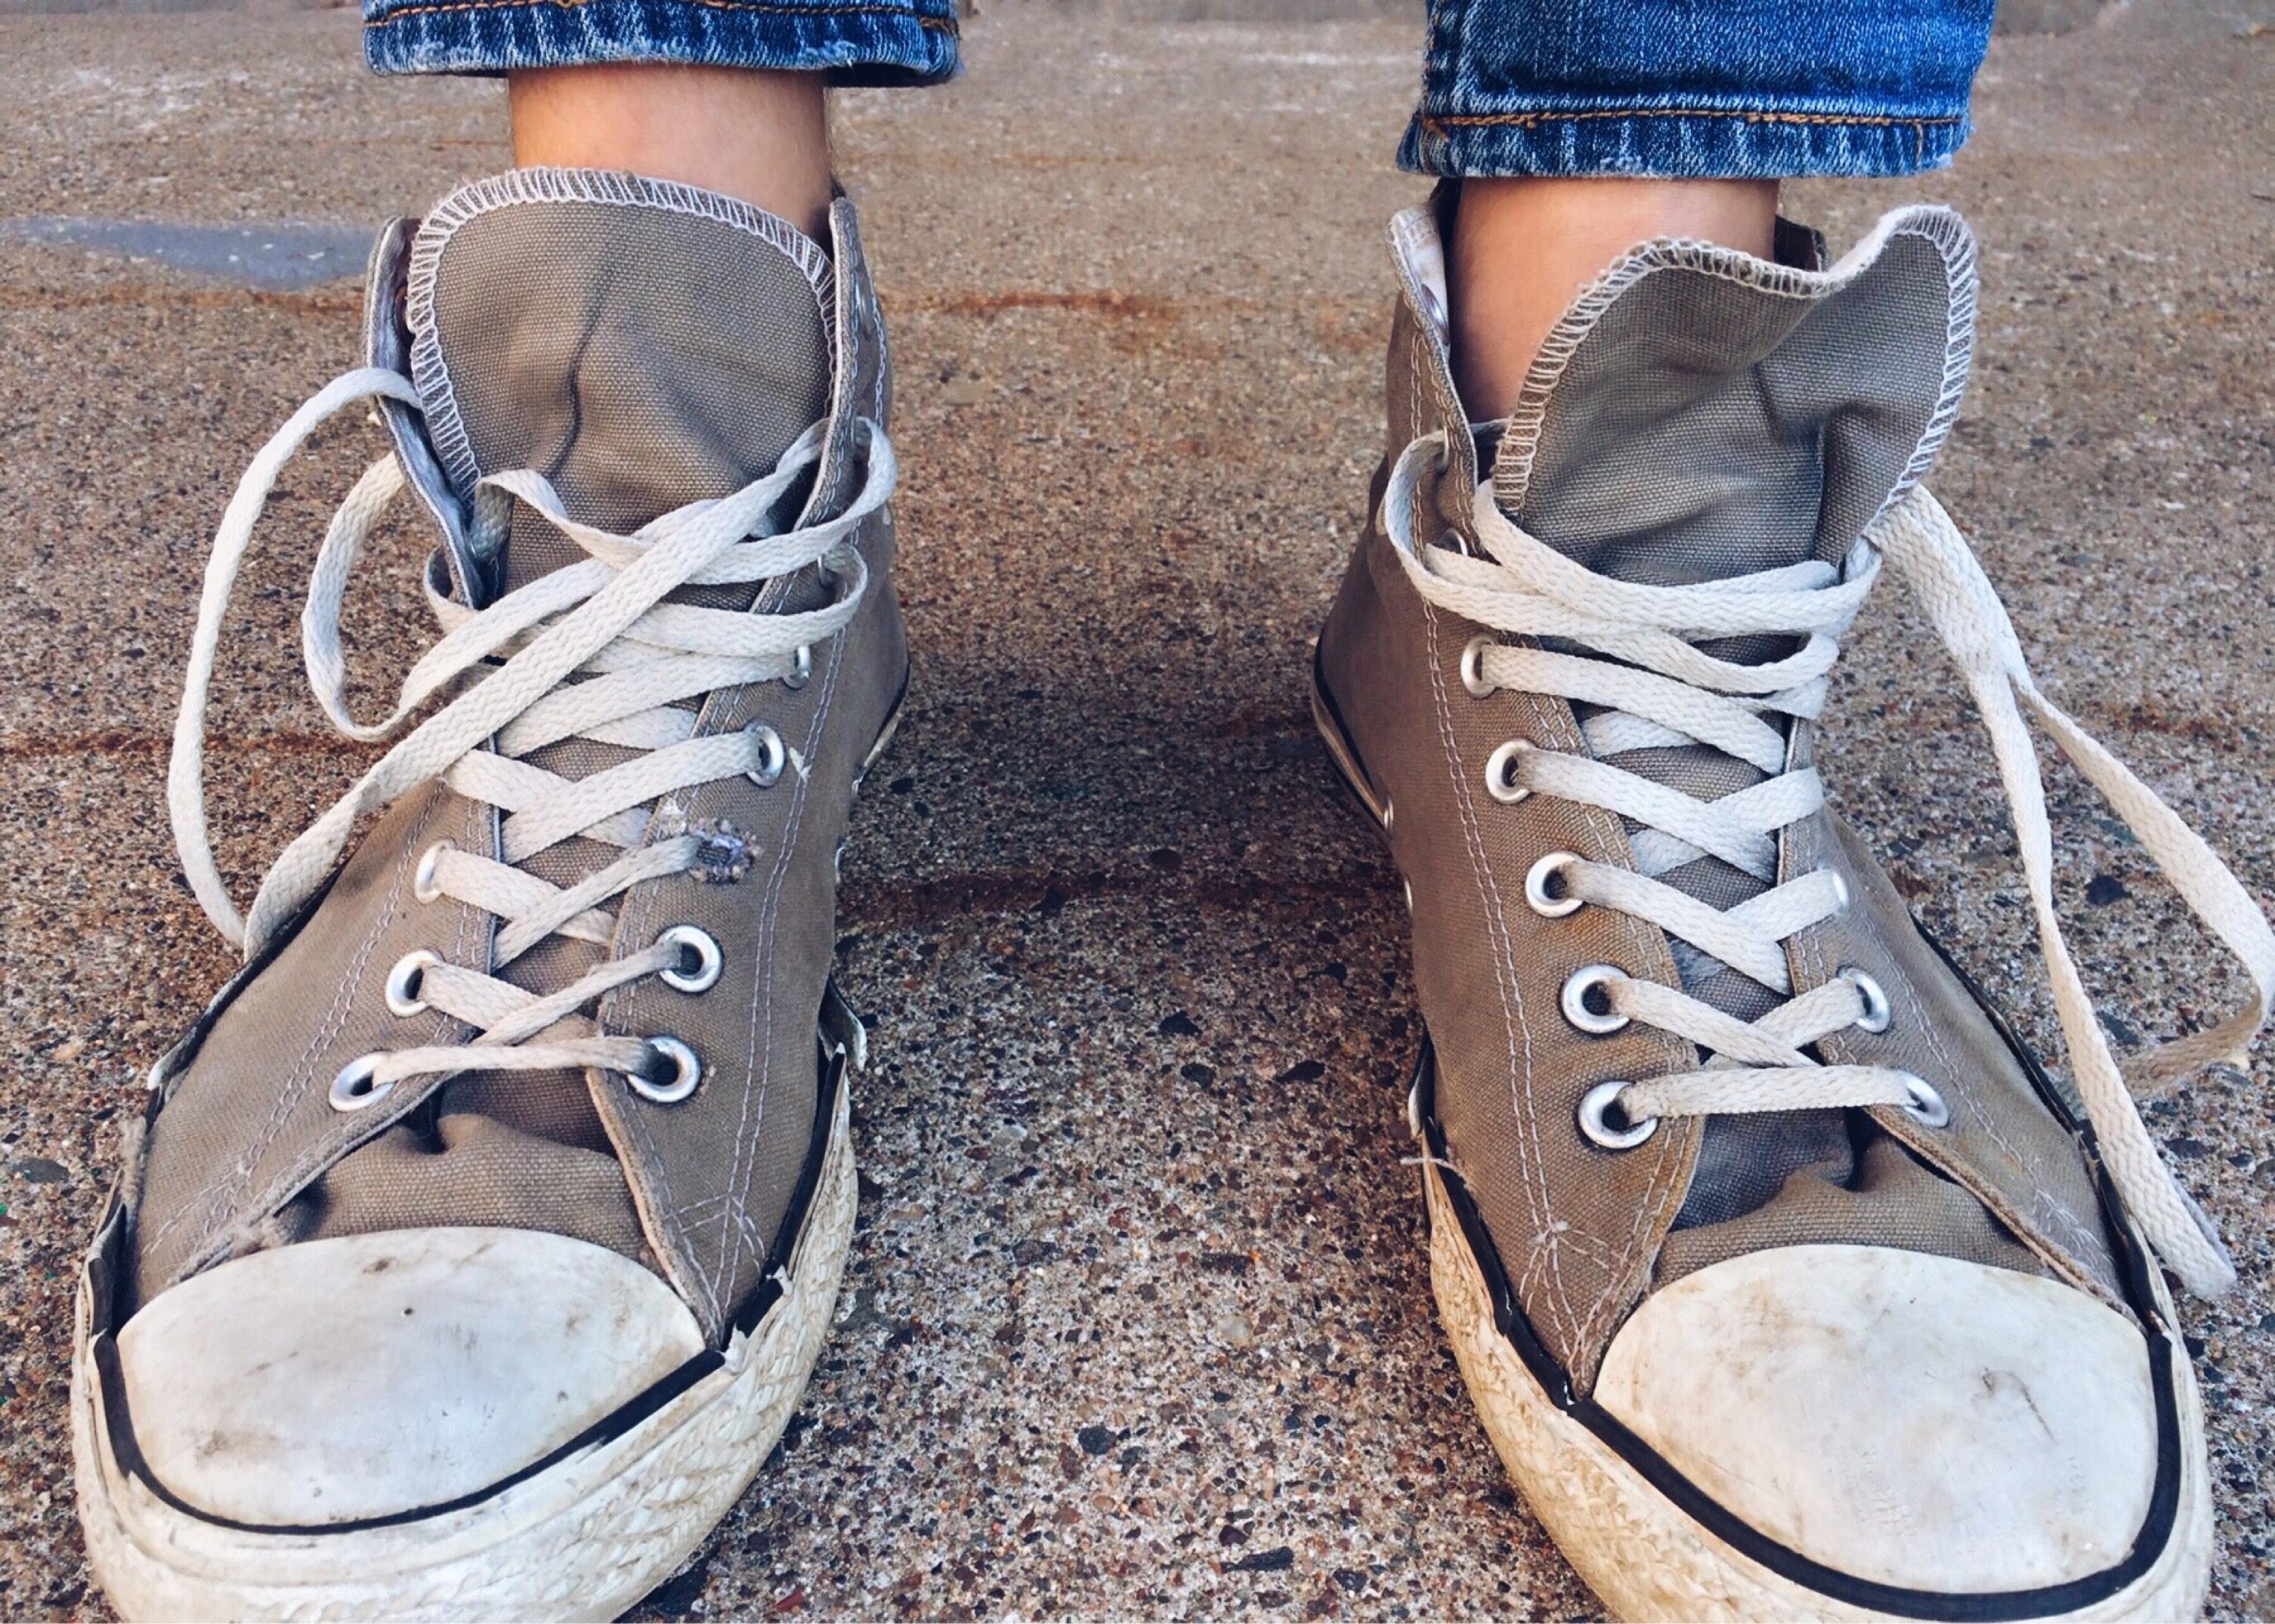
shoe, grungy, white, leg, spring, blue, worn, sneakers, converse, footwear, chucks